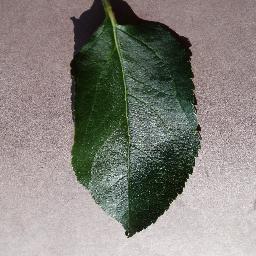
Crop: apple
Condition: healthy